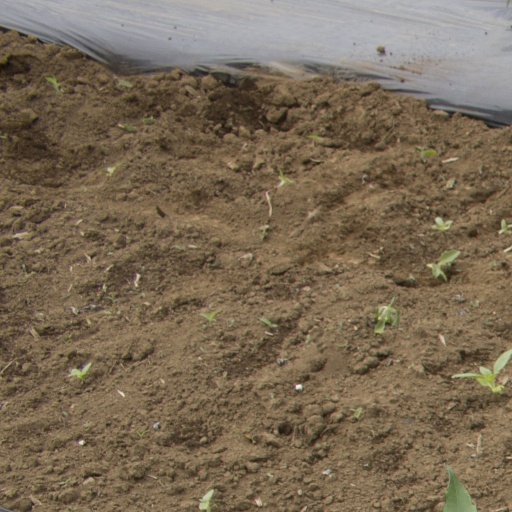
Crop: Jerusalem artichoke